Music of Chhattisgarh

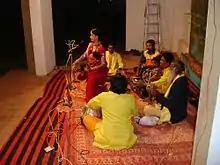
World Famous Pandwani Artist Ritu Verma performing at Nimora village near Raipur, Chhattisgarh

Due to this deep connection to nature, folk songs of Chhattisgarh look to emit feels and emotions within individuals. The emotion of focus within these songs is that of freedom from any constraints or difficulties being faced by individuals. Hence, music is a significant part of the cultural heritage of Chhattisgarh, with it being seen as a means to which this freedom may be achieved.